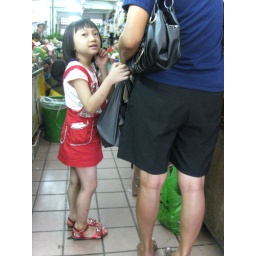
She happened to be walking around the market with her mom.